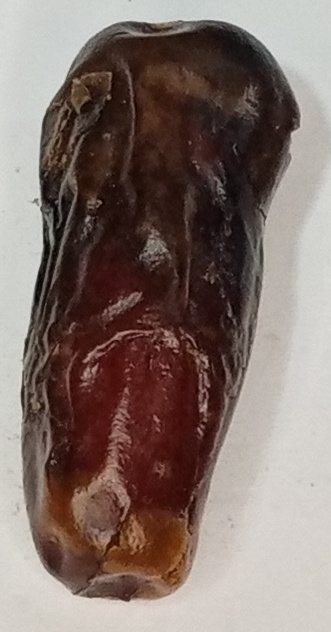
Variety: gajar
Size: small
Grade: grade-2